Salah al-Din Square

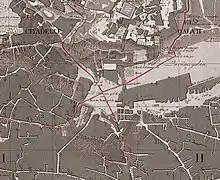
Salah ad-Din Square (Roumeyleh Square) in the "Description de l'Egypte" (north is to the left)

The square is surrounded by the Mosque-Madrasa of Sultan Hassan to the north, the Al-Mahmoudia Mosque to the east. The Al-Rifa'i Mosque, a 19th-century addition, contains the tombs of four 19th and 20th century Khedives and Kings of the Muhammad Ali dynasty.